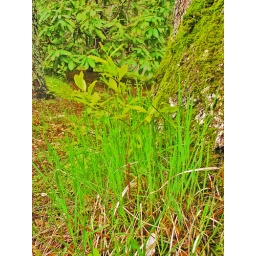
small tree just popping out of the grass against an older tree.